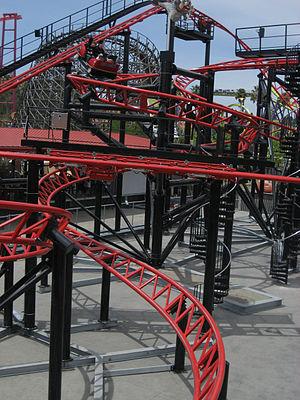
Ces différentes listes sont non exhaustives.